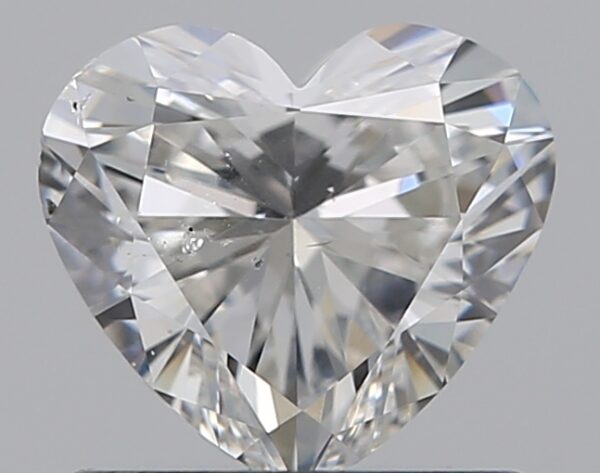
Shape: heart
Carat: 0.7
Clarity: SI1
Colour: G
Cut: EX
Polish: EX
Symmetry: VG
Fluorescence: M
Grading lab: GIA
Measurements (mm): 5.7 x 6.3 x 3.38